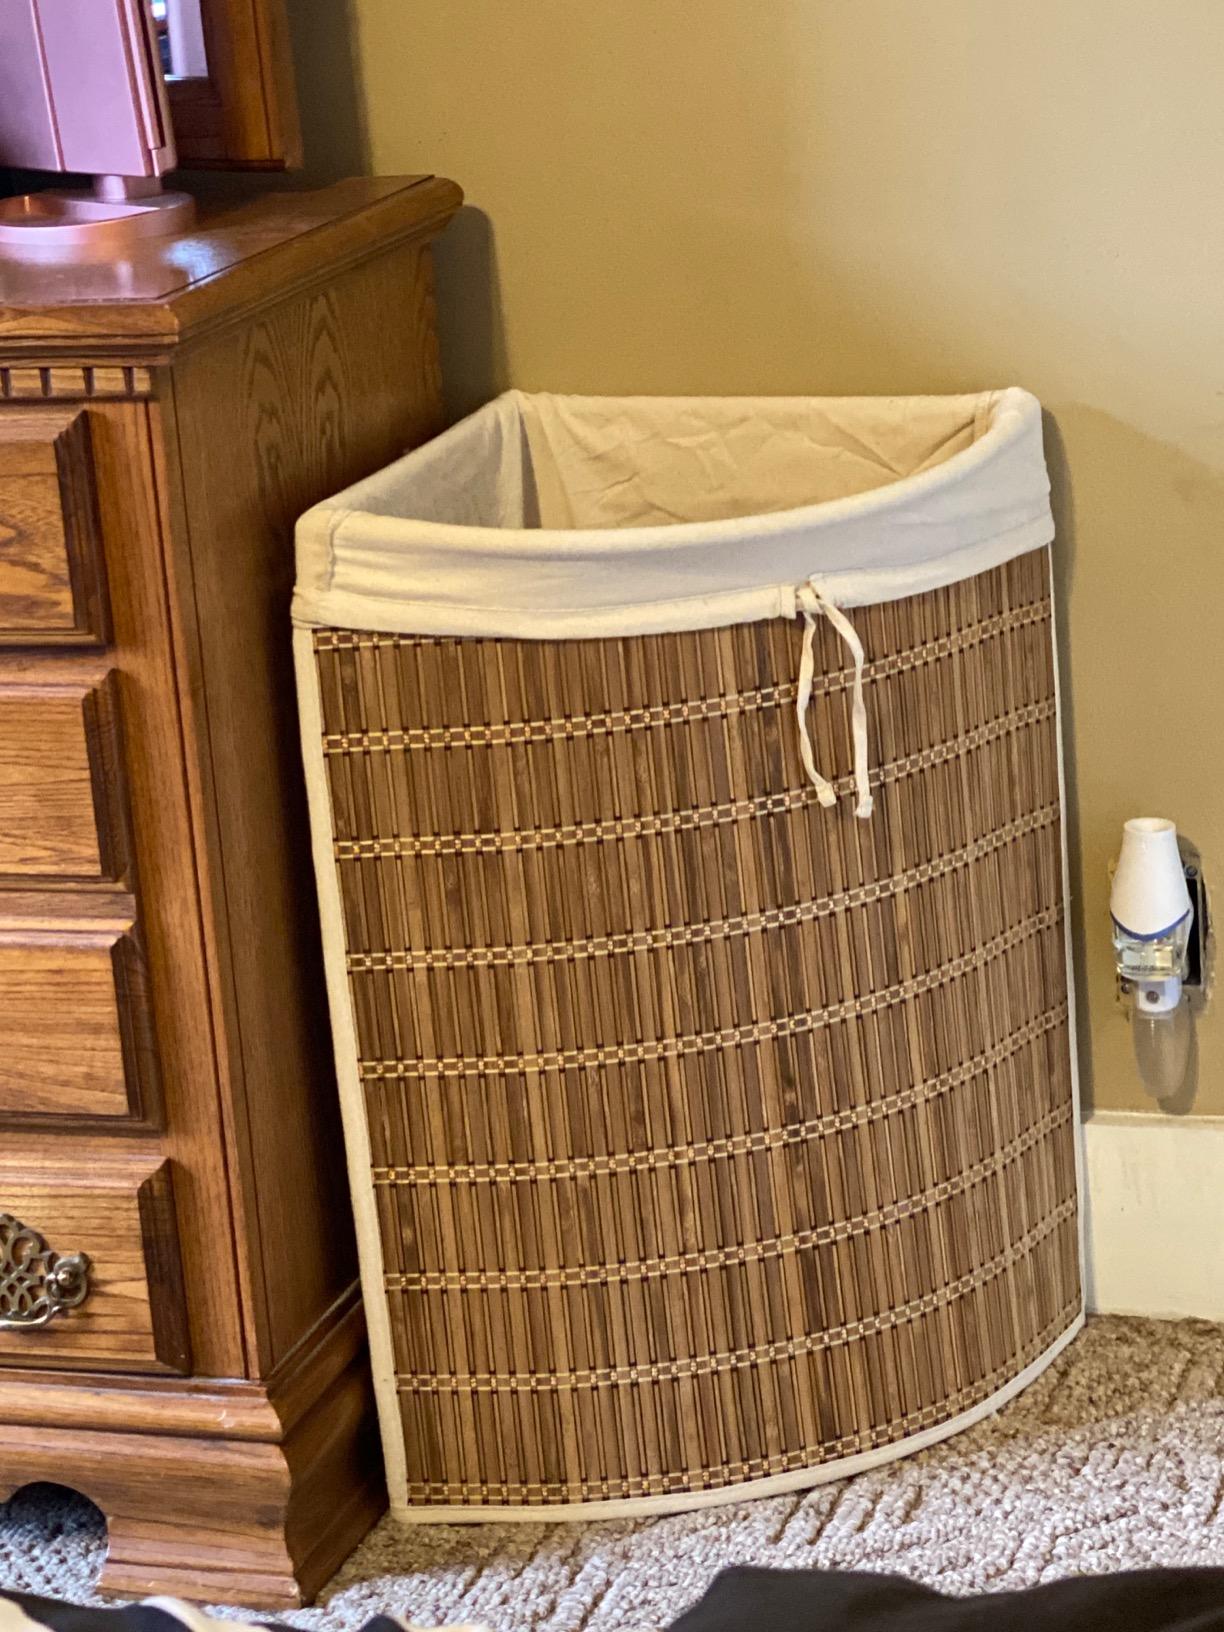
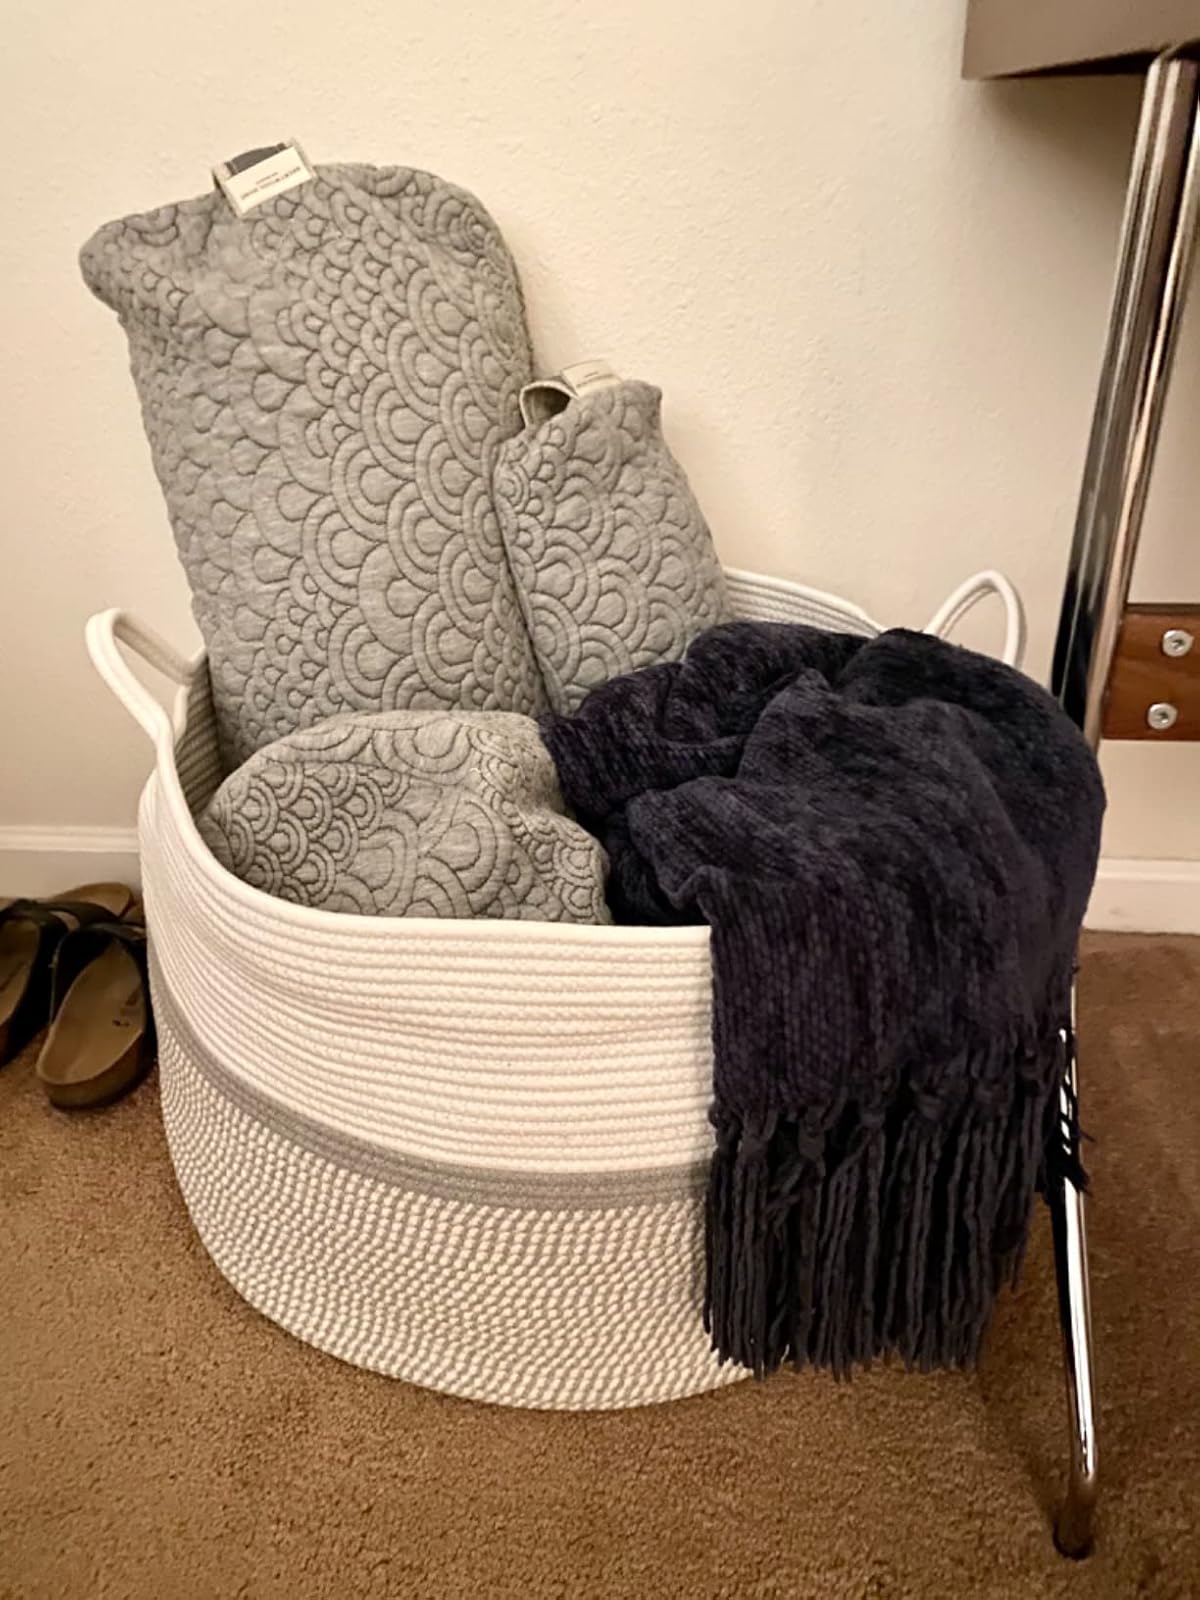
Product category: items_hamper
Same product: no